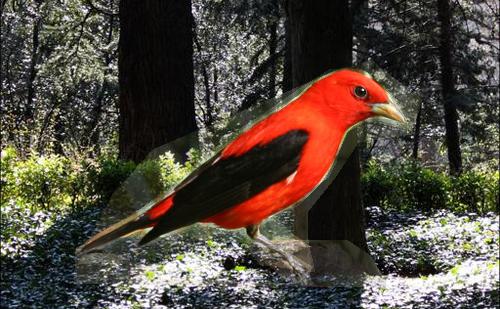
Bird species: Scarlet_Tanager
Bird type: landbird
Background: land